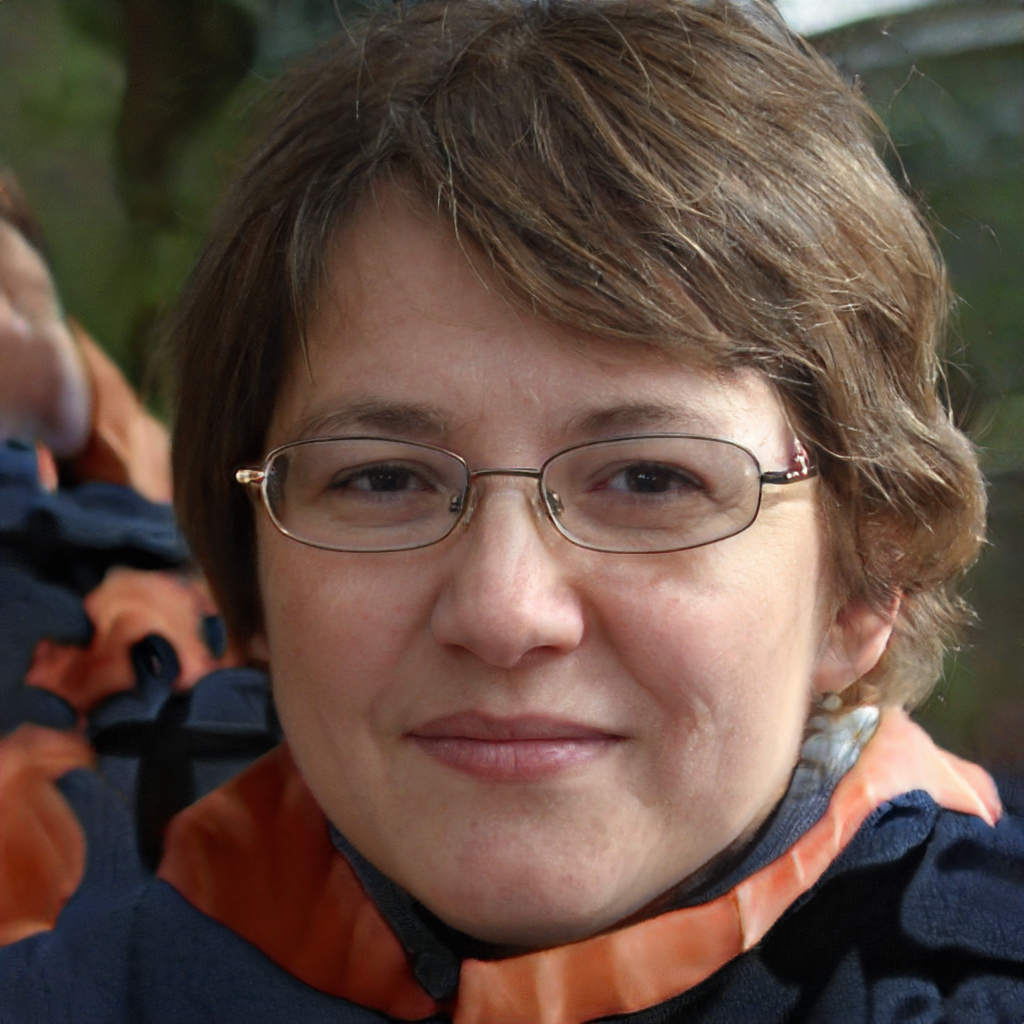
Label: No Watermark